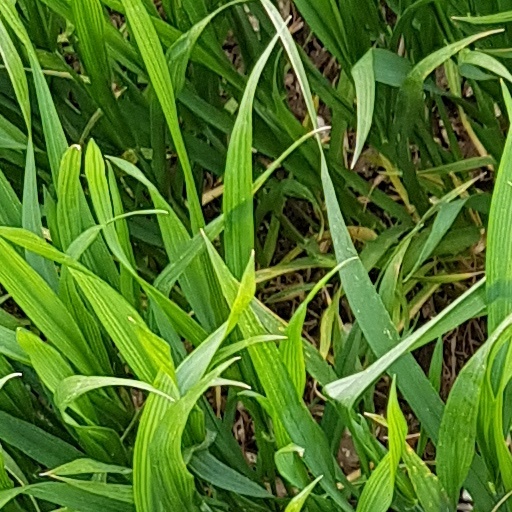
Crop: wheat